Dieng Plateau

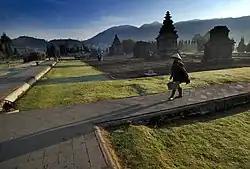
Farmers walk to their fields past the Dieng temple complex.

The plateau is the largest producer of potatoes in Indonesia, with the crop becoming more predominant since 1985. Before this, various other crops such as corn and tobacco were planted instead. Expansion of potato plantations had for a time resulted in significant environmental damage from erosion and deforestation, though recent developments have seen a degree of reforestation.